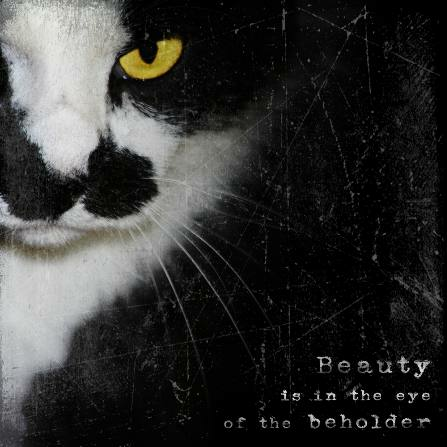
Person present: No